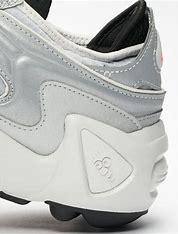
Brand: Adidas
Model: FYW S 97